Manjari Chaturvedi

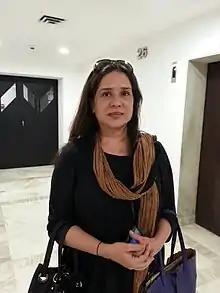
Manjari Chaturvedi

Manjari Chaturvedi is an Indian Kathak dancer. She belongs to the Lucknow Gharana.